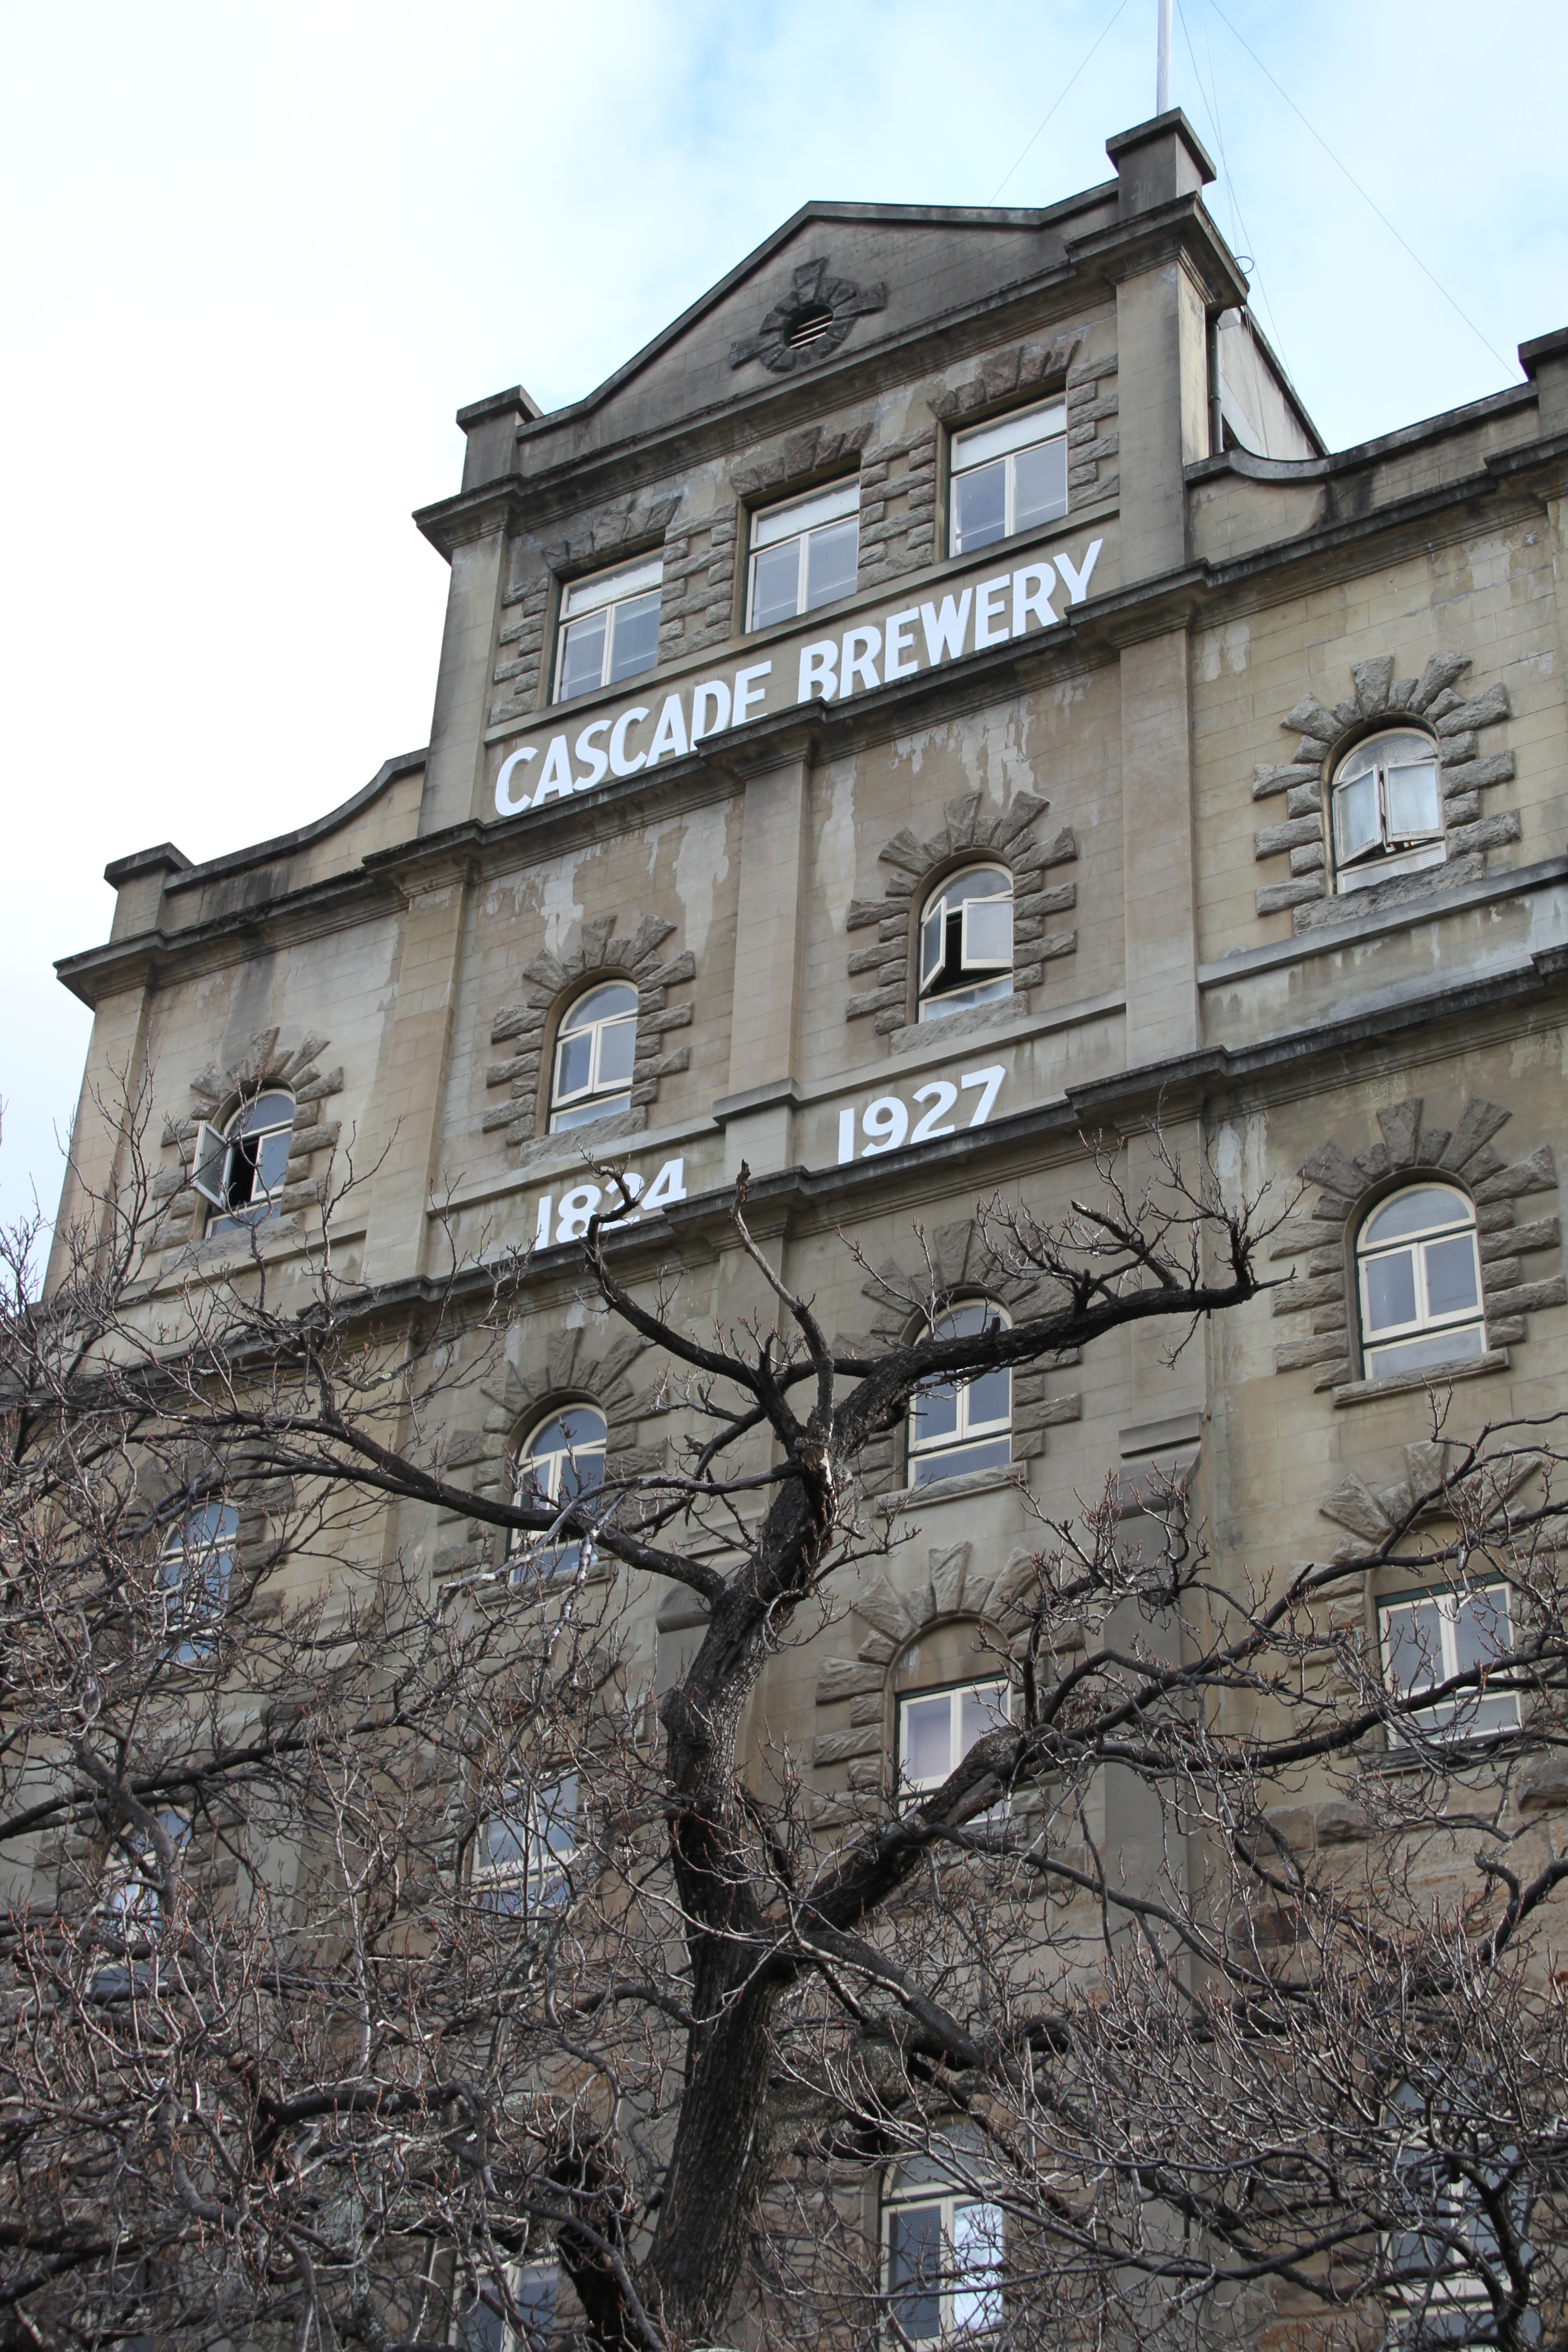
architecture, house, town, building, wall, tower, castle, facade, urban area, ancient history